Edward Long (historian)

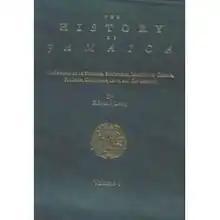
"History of Jamaica" book cover

Long's "History of Jamaica", first published in 1774 in three volumes but again in the 1970s, was his well-known work. This book gives a political, social, and economic account with a survey of the island, parish by parish from 1665 to 1774. It is a comprehensive book, yet it contains some of the most virulent descriptions of Jamaicans and Africans in general. The book contains a racist description of American black slaves during the Age of Enlightenment. In a similar fashion to his contemporaries, Long's description of race discussed it as a "natural state" compared to the Romantic period.